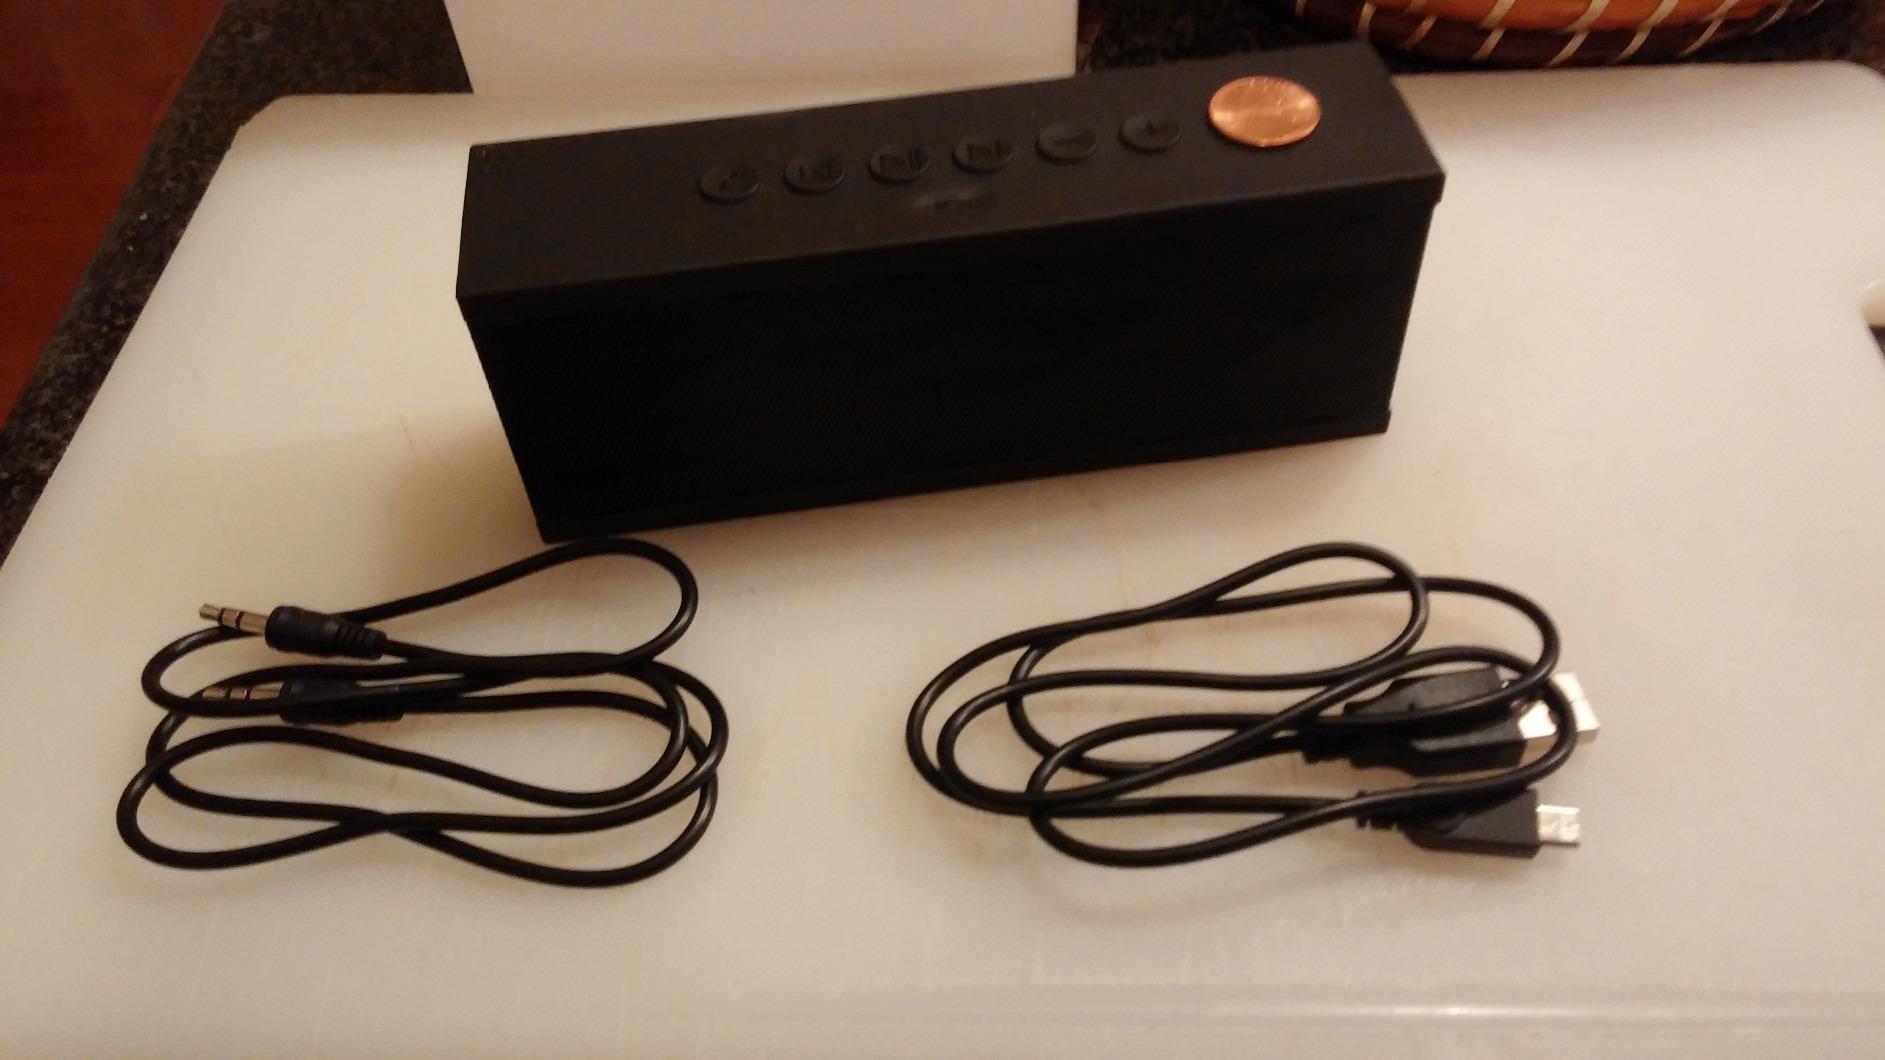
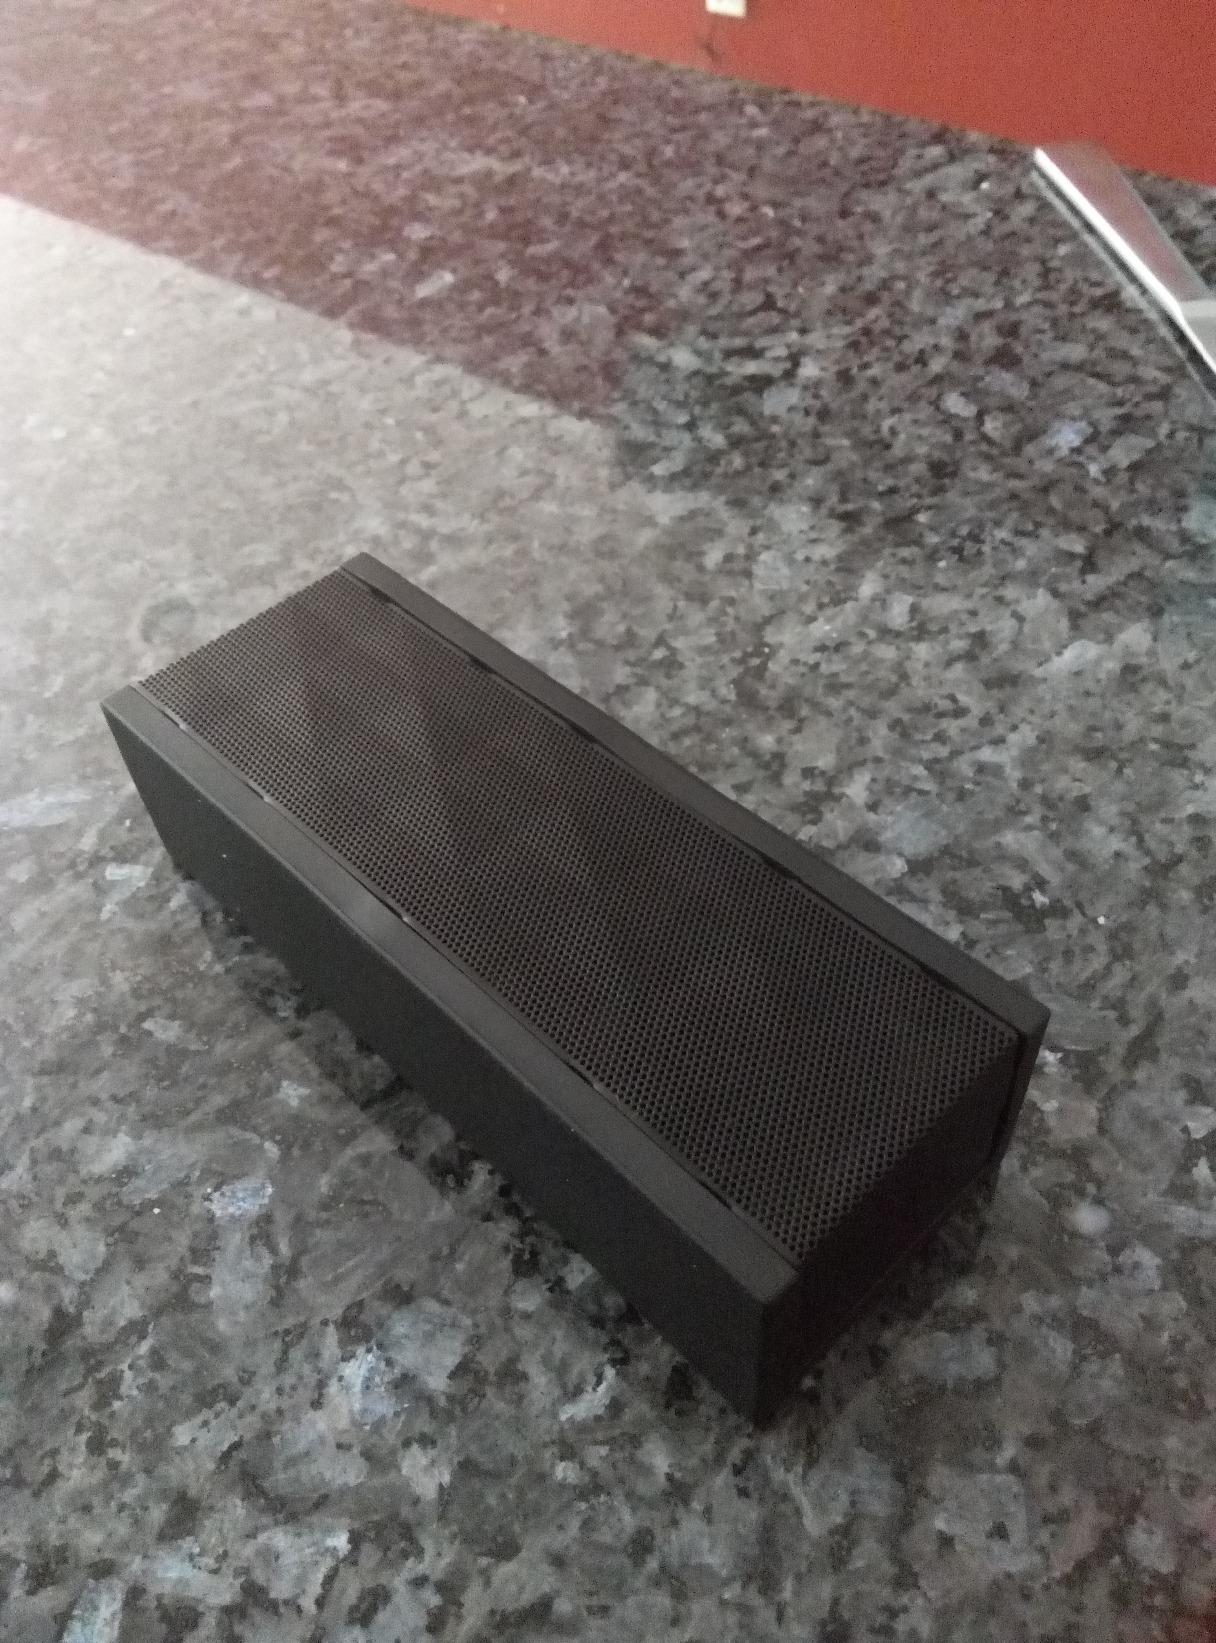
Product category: speaker
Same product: yes